Architecture of Seattle

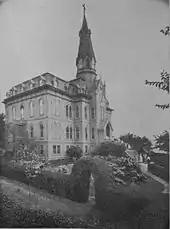
Holy Names Academy at Seventh and Jackson, pictured here in 1905

Among the first significant architects in the Pacific Northwest after European settlement were Mother Joseph of the Sacred Heart (born Esther Pariseau) and the barely-documented Donald McKay; neither has surviving work in Seattle, although works of both survive in Vancouver, Washington. In Seattle, the two collaborated on Providence Hospital (built 1882–1883; destroyed 1911) at Fifth and Madison, the current site of the William Kenzo Nakamura United States Courthouse. McKay was also responsible in the years 1882–1884 for a major enlargement of the now-demolished Catholic Church of Our Lady of Good Help, as well as designing the Occidental Hotel (First and Yesler, later site of the Seattle Hotel and now the "Sinking Ship" parking garage) and Seattle Engine House No. 1 (both lost in the 1889 Fire) and the Holy Names Academy at Seventh and Jackson (lost in the Jackson Street regrade of 1906).